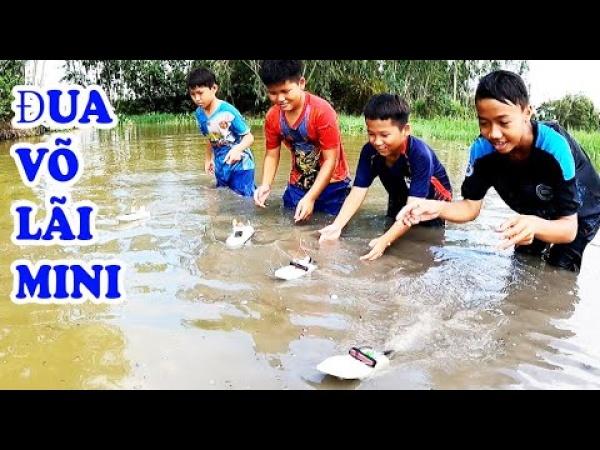
có một nhóm người đang xuất hiện ở dưới dòng nước